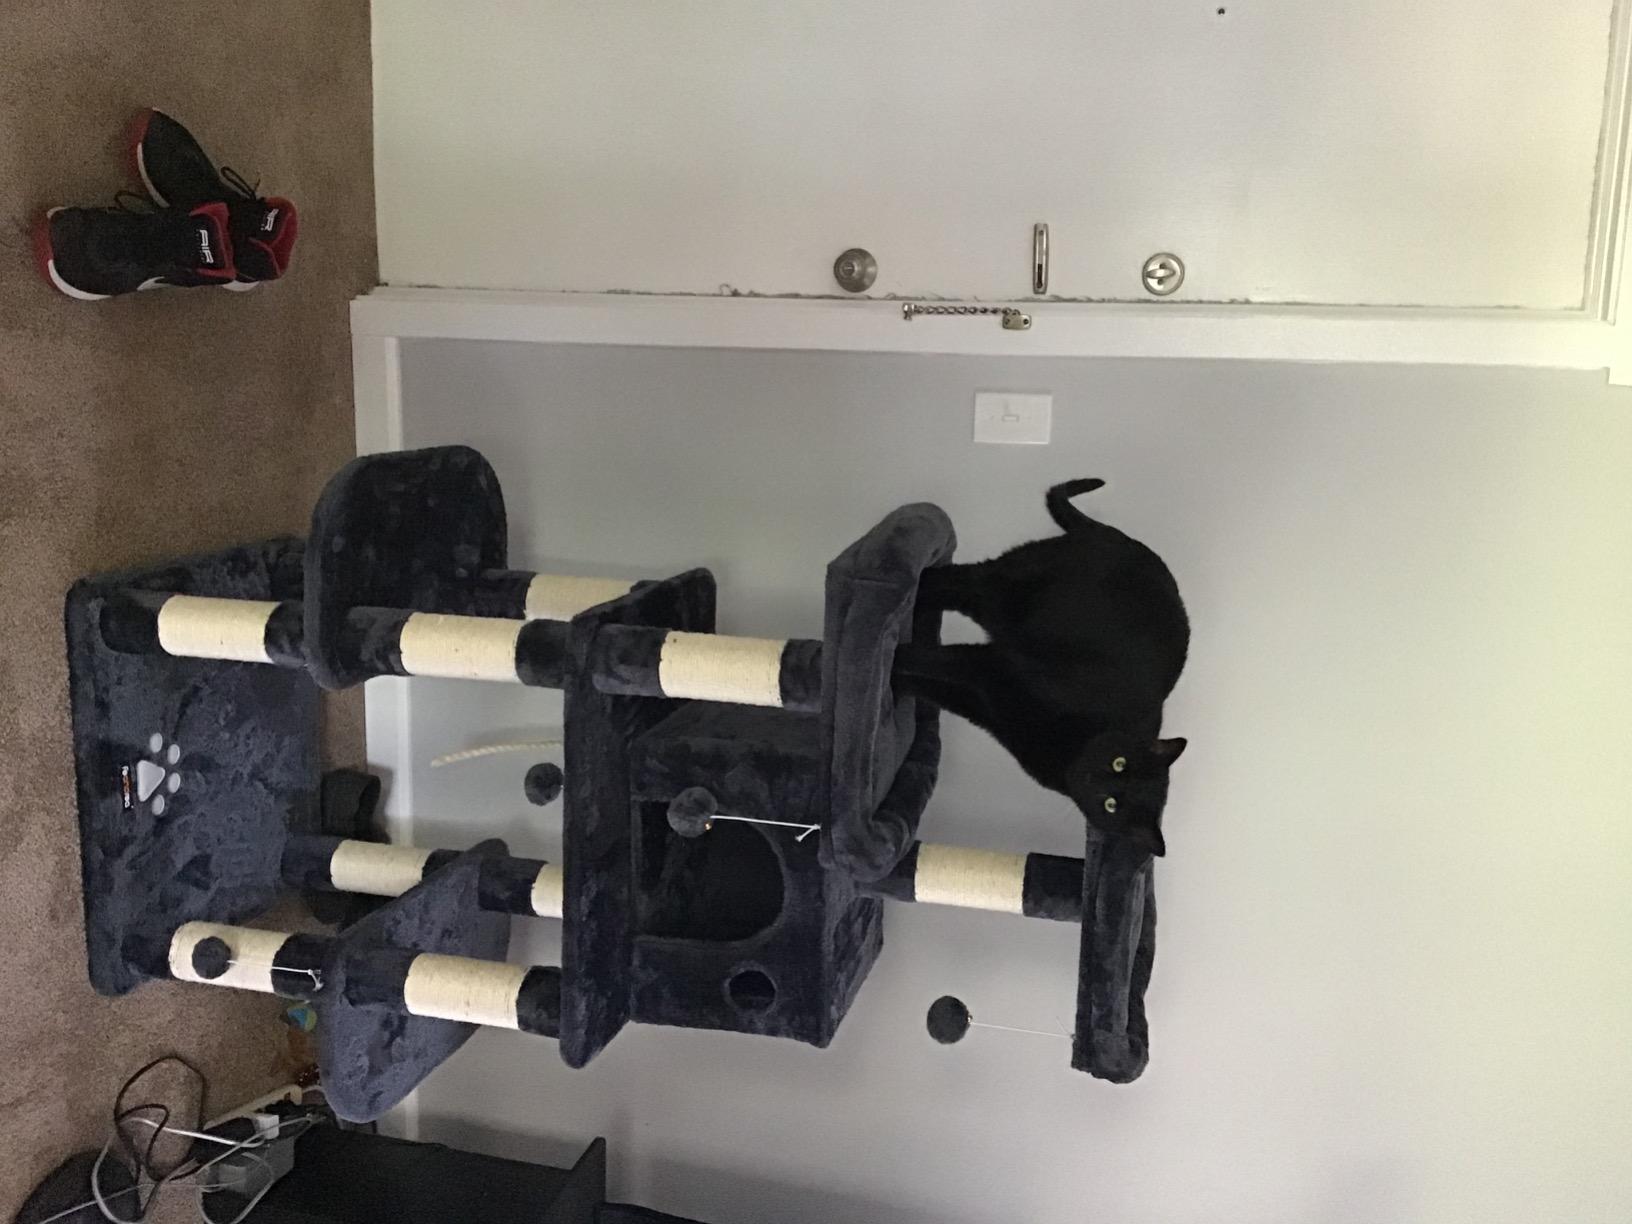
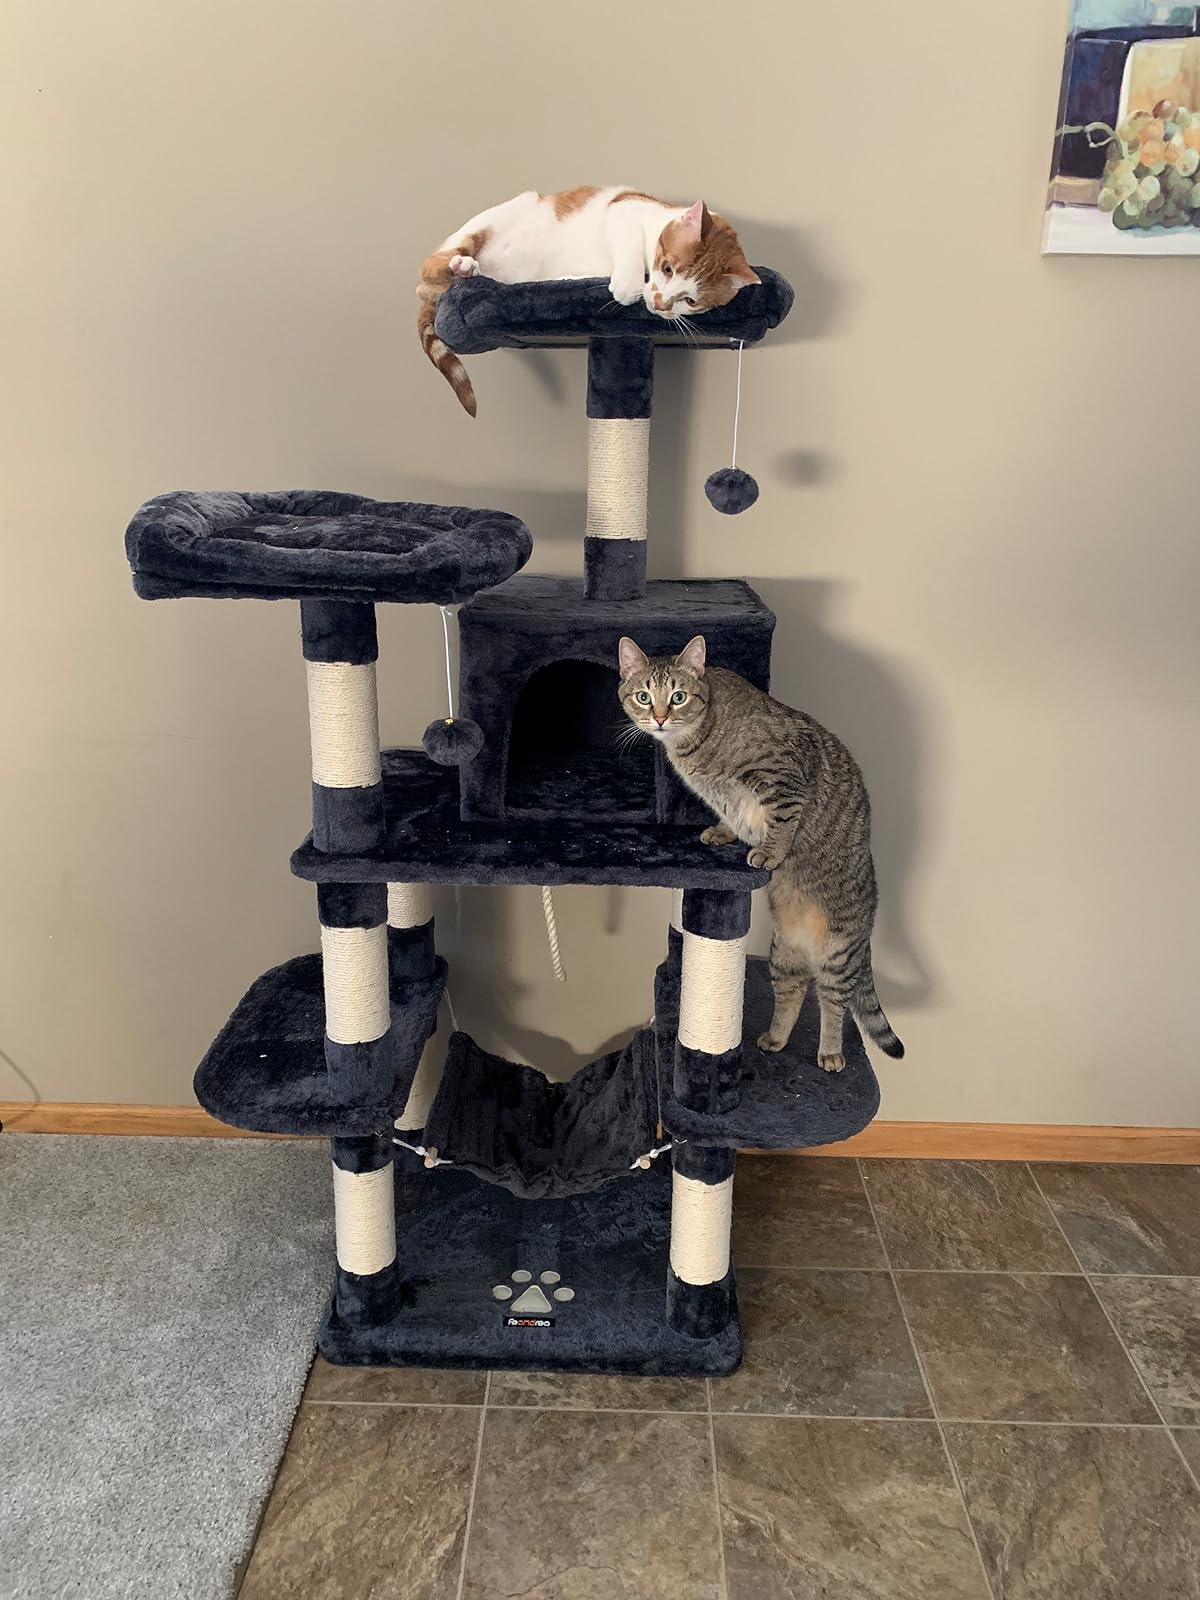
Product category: items_cat tree
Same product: yes